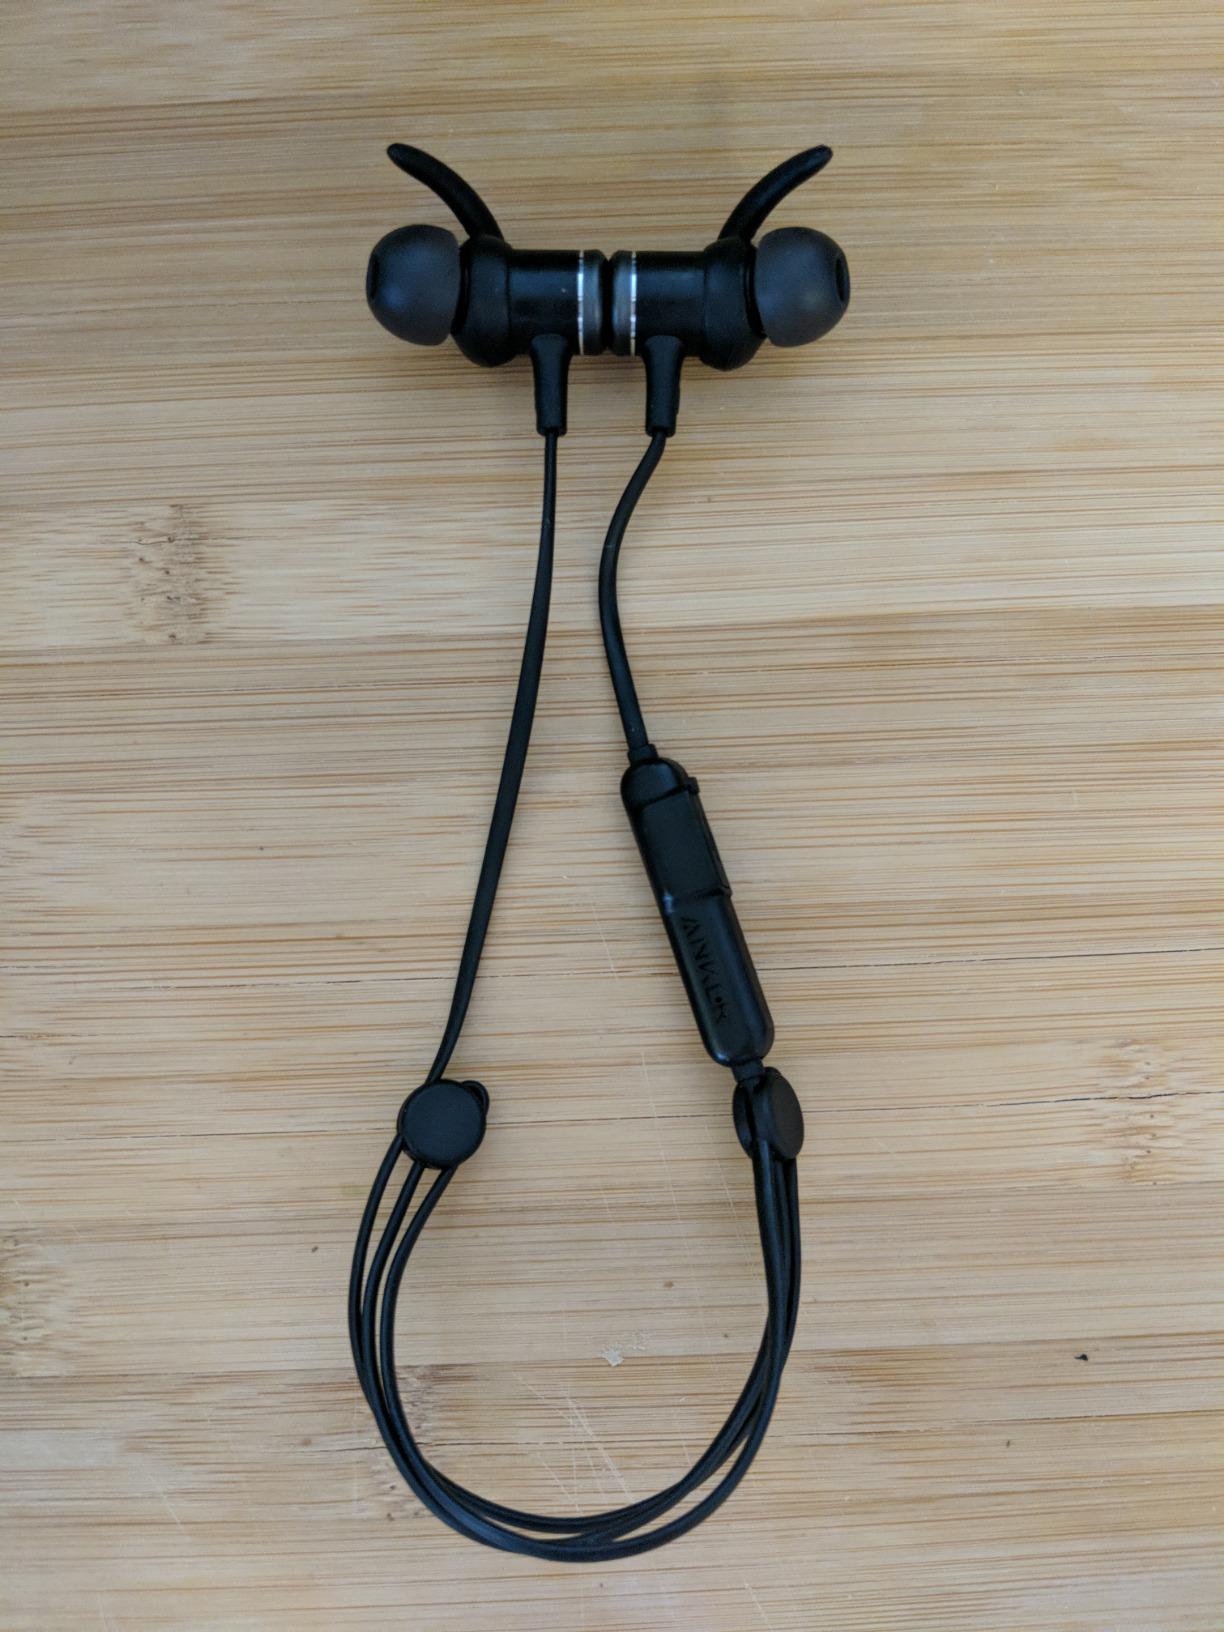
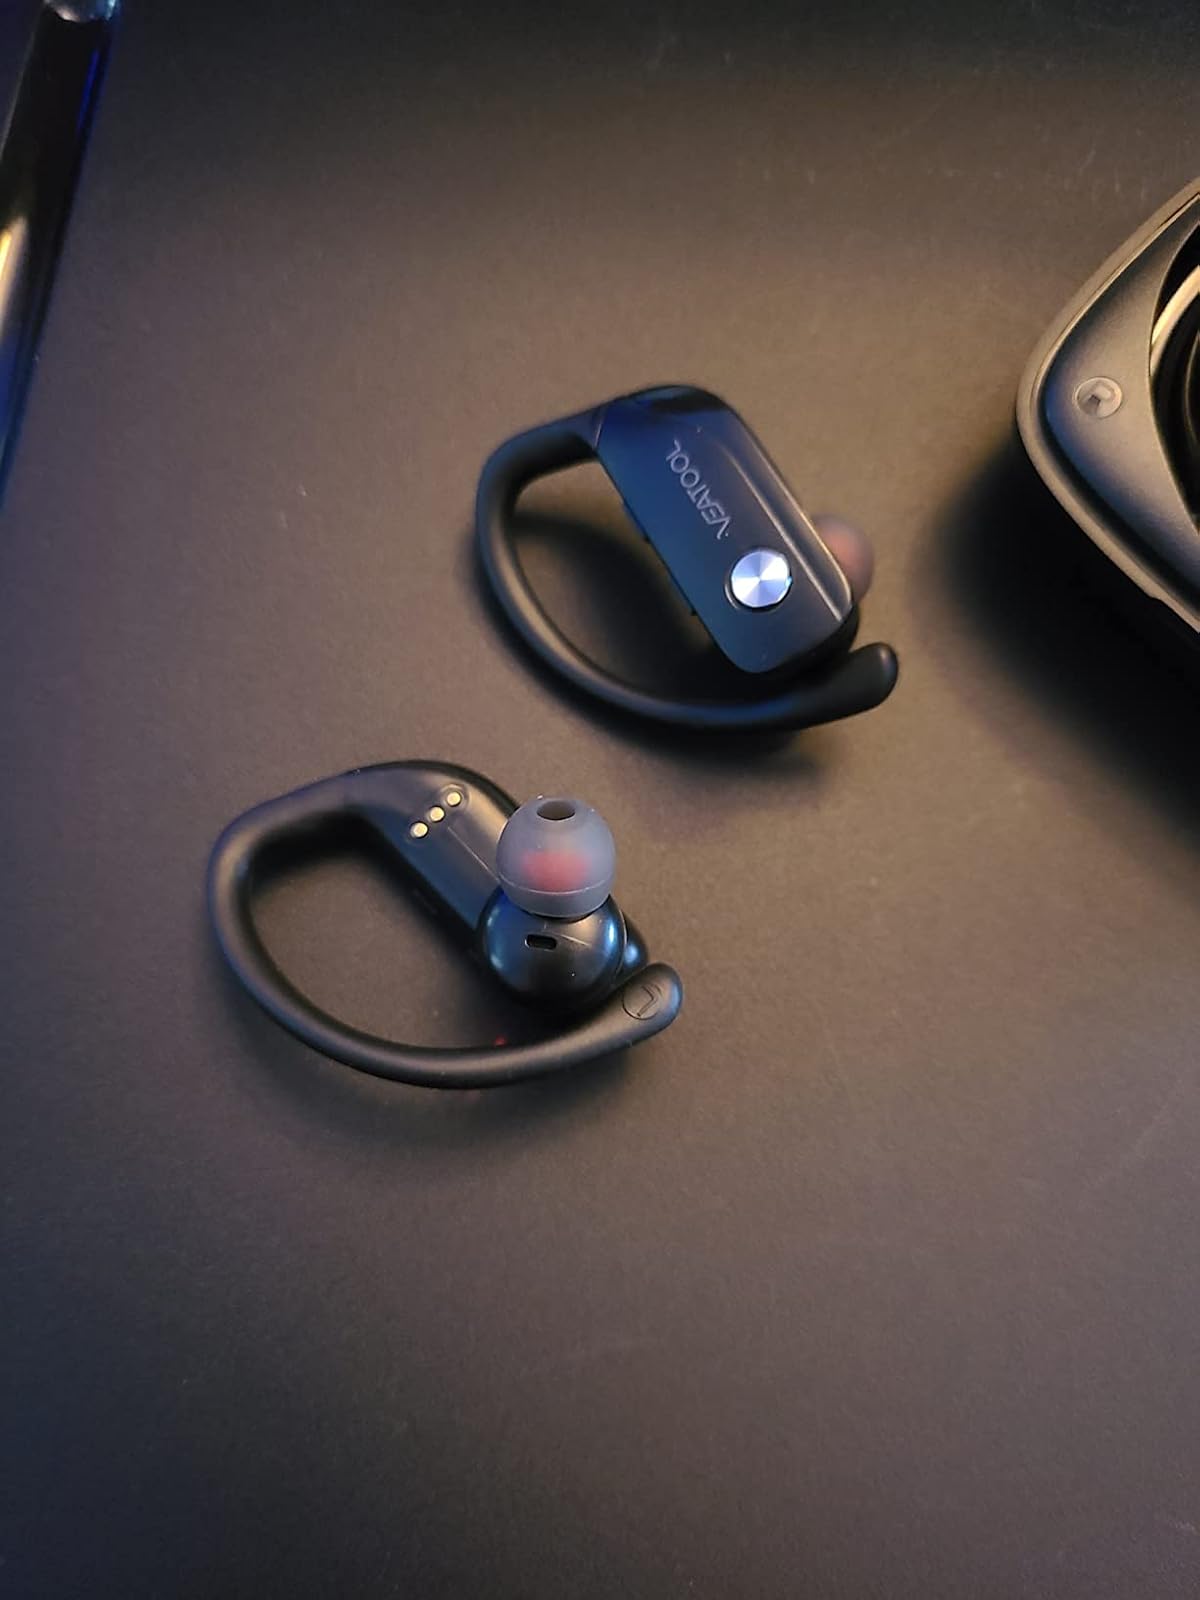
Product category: earbuds
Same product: no